Bruray

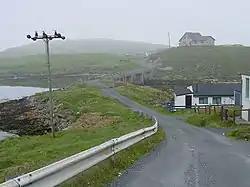
A bridge links Bruray to Housay

Bruray is one of the three Out Skerries islands of Shetland, and contains Scotland's most easterly settlement.